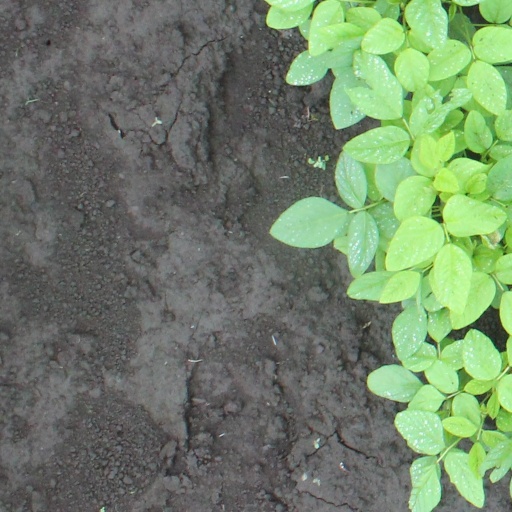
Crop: soybean